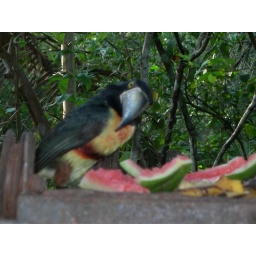
This a tucan in our hotel in belize eating at the bird feeder.